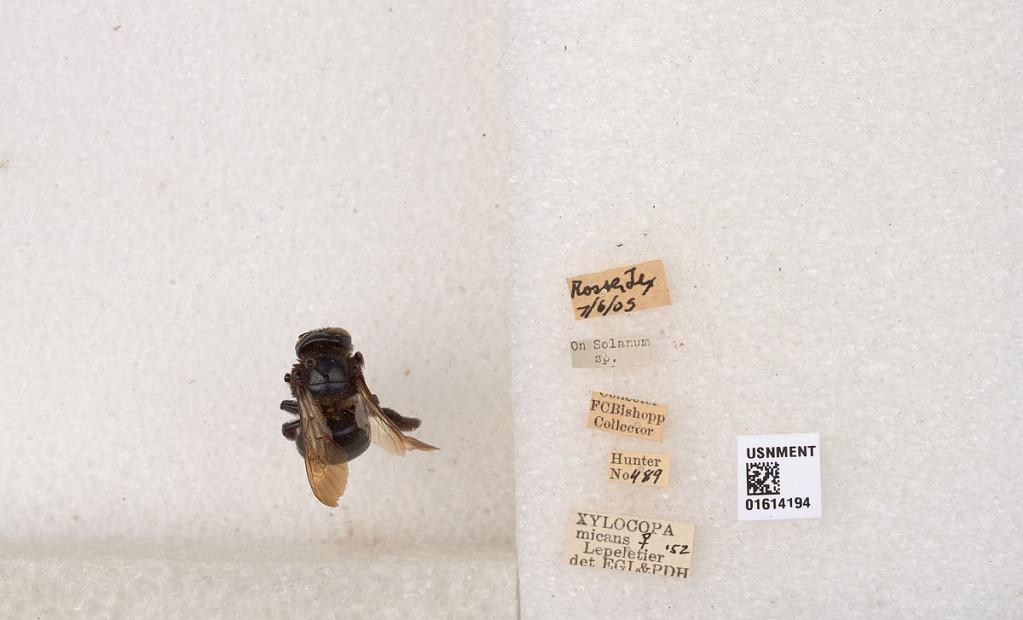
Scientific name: Xylocopa (Schonnherria) micans Lepeletier
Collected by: F. Bishopp
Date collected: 1905-7-6
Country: United States
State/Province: Texas
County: Kaufman
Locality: Rosser
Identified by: EGL